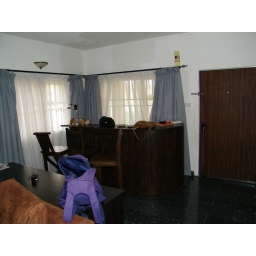
Bar and front door from sofas in sitting room